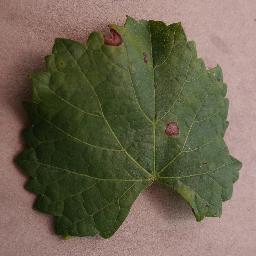
Label: Grape___Black_rot